Chapel of St. Aurelianus, Limoges

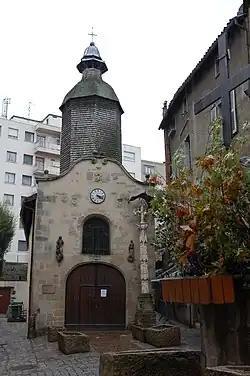

The Chapel of St. Aurelianus is a 15th and 17th-century chapel that hosts the relics of Saint Aurelianus in Limoges, Haute-Vienne, France. It is an official Historic Monument.